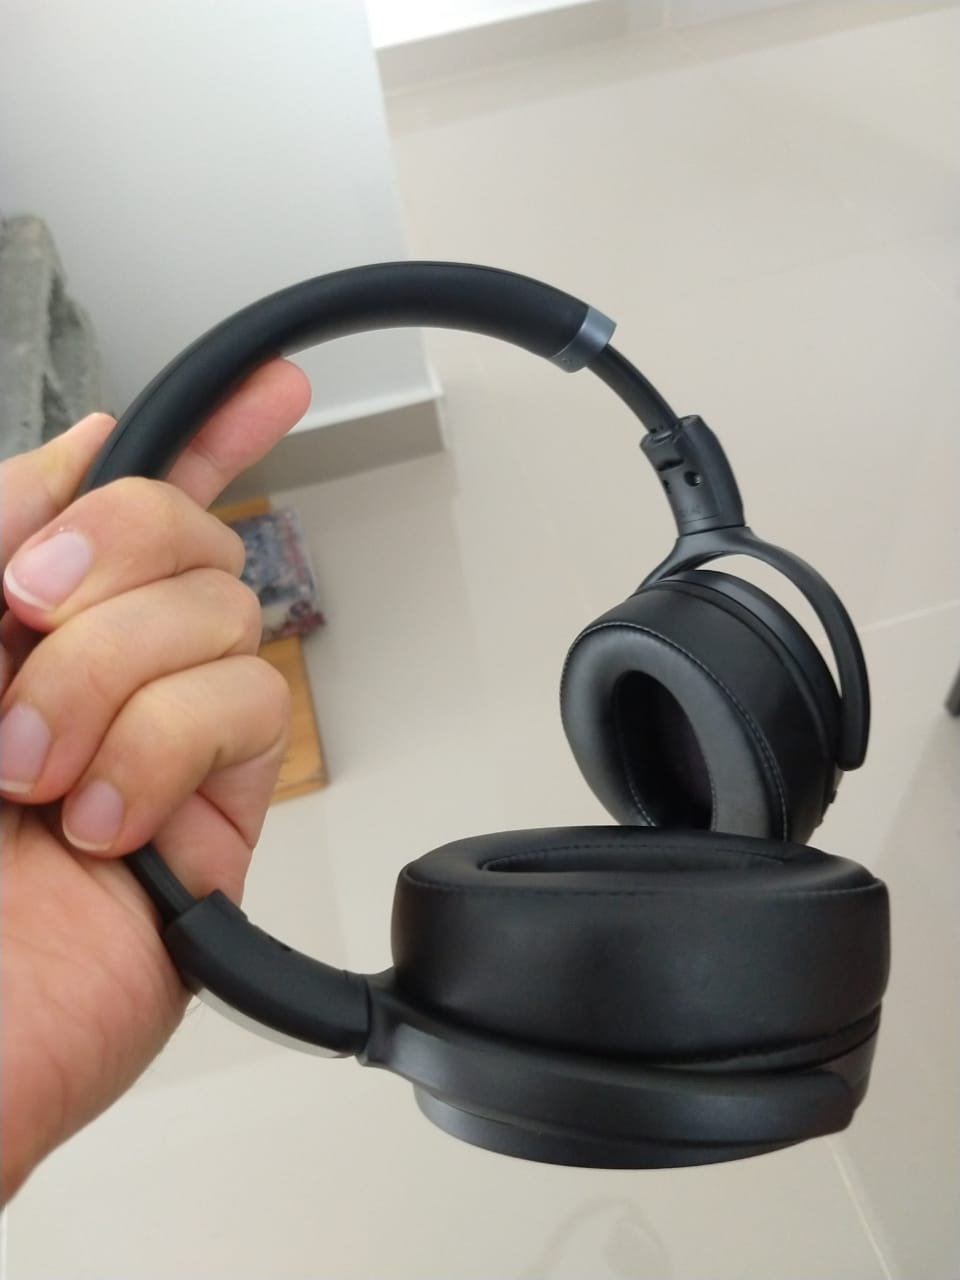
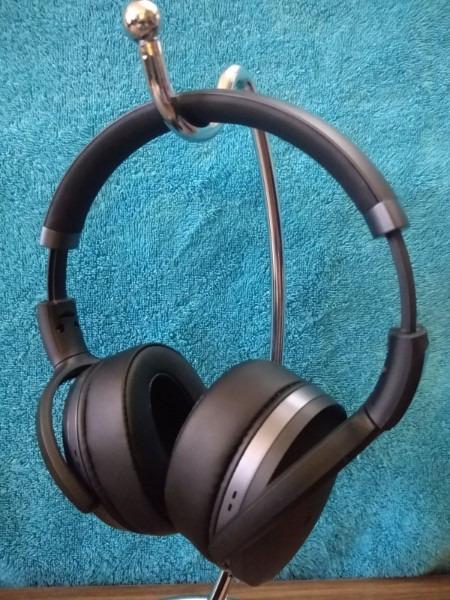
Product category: headphones
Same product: yes